J. R. Smith

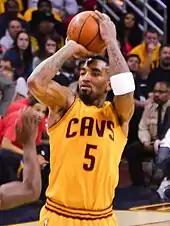
Smith with the Cavaliers in January 2015

On January 5, 2015, Smith was acquired by the Cleveland Cavaliers in a three-team trade that involved the Knicks and the Oklahoma City Thunder. On April 27, 2015, Smith was suspended for the first two games of the Eastern Conference semifinals after he swung his arm and made contact with the head of Celtics forward Jae Crowder in Game 4 of their first-round series against Boston. In Game 1 of the Eastern Conference finals against the Atlanta Hawks, Smith made eight 3-pointers and scored 28 points in a 97–89 victory. He helped the Cavaliers sweep the Hawks to reach the NBA Finals, where they lost to the Golden State Warriors in six games. During Cleveland's NBA Finals run in the 2015 playoffs, Smith appeared in 18 games (four starts), averaging 12.8 points and 4.7 rebounds in 31.1 minutes per game.